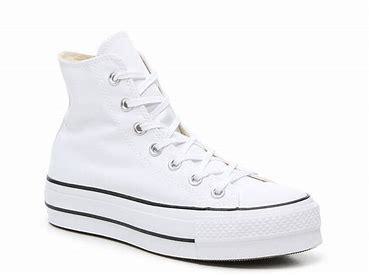
Brand: Converse
Model: Chuck Taylor All Star Platform